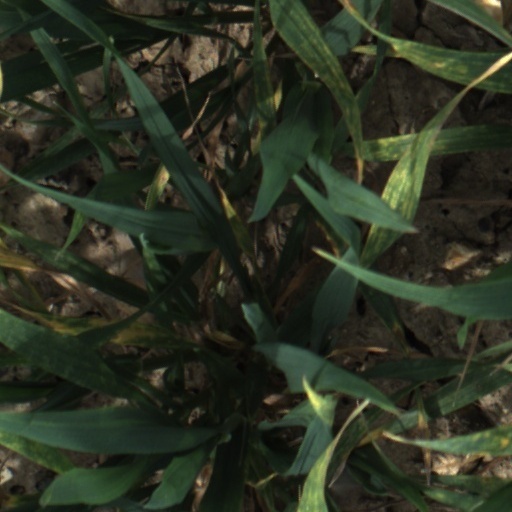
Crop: wheat